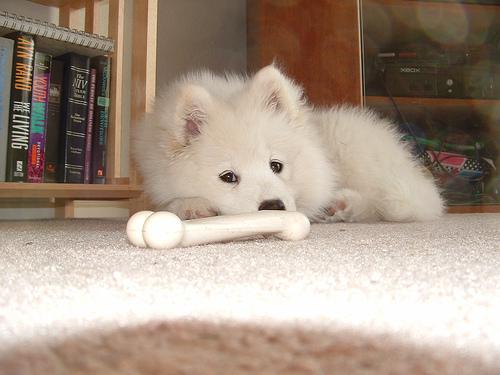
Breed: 2192-n000088-Samoyed